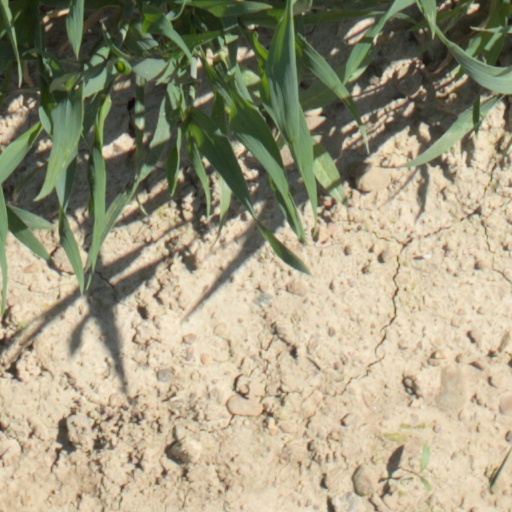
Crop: wheat